2020–2021 U.S. troop withdrawal from Afghanistan

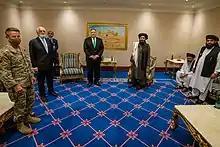
General Austin Miller, US envoy Zalmay Khalilzad, and US Secretary of State Mike Pompeo meet with Taliban representatives Abdul Ghani Baradar, Abdul Hakim Ishaqzai and Suhail Shaheen in Doha, Qatar, on 12 September 2020

Some US troops withdrew from Afghanistan on 9 March 2020, as stipulated in the US–Taliban deal. On 10 March 2020, US Central Command (CENTCOM) rejected reports that the US military had developed a plan to withdraw all US troops from Afghanistan. General Kenneth F. McKenzie Jr., chief of CENTCOM, stated that the plan was to reduce the number of US troops in Afghanistan to 8,600 over a 14-month period. The US Army later confirmed that more troops would be sent to Afghanistan in the summer of 2020. According to CENTCOM, the US had reduced its Afghan troop numbers to 8,600 by 18 June 2020, in accordance with the US–Taliban deal. On 1 July 2020, following media reports of Taliban participation in an alleged Russian bounty program to target US troops, the US House Armed Services Committee voted for a National Defense Authorization Act amendment to set additional conditions to be met before President Trump could continue the troop withdrawal from Afghanistan, including requiring an assessment on whether any country has offered incentives for the Taliban to attack US and coalition troops, along with prohibiting funding to reduce troop numbers to below 8,000, and again at 4,000, unless the administration certified that doing so would not compromise American interests in Afghanistan. The US Senate rejected an attempt by Senator Rand Paul's amendment to the NDAA, which would have required the withdrawal of all US forces from Afghanistan within a year and bring an end to the 19-year war.